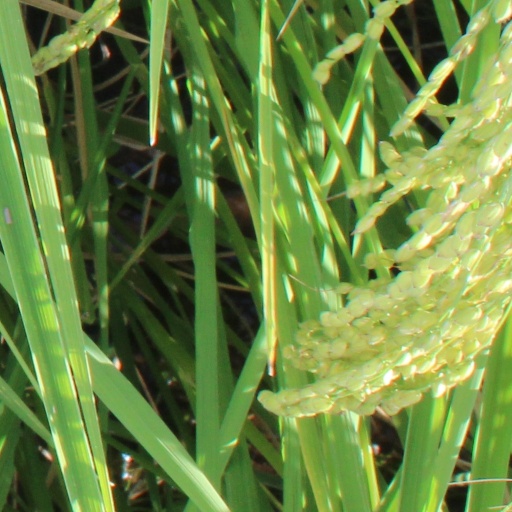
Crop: rice